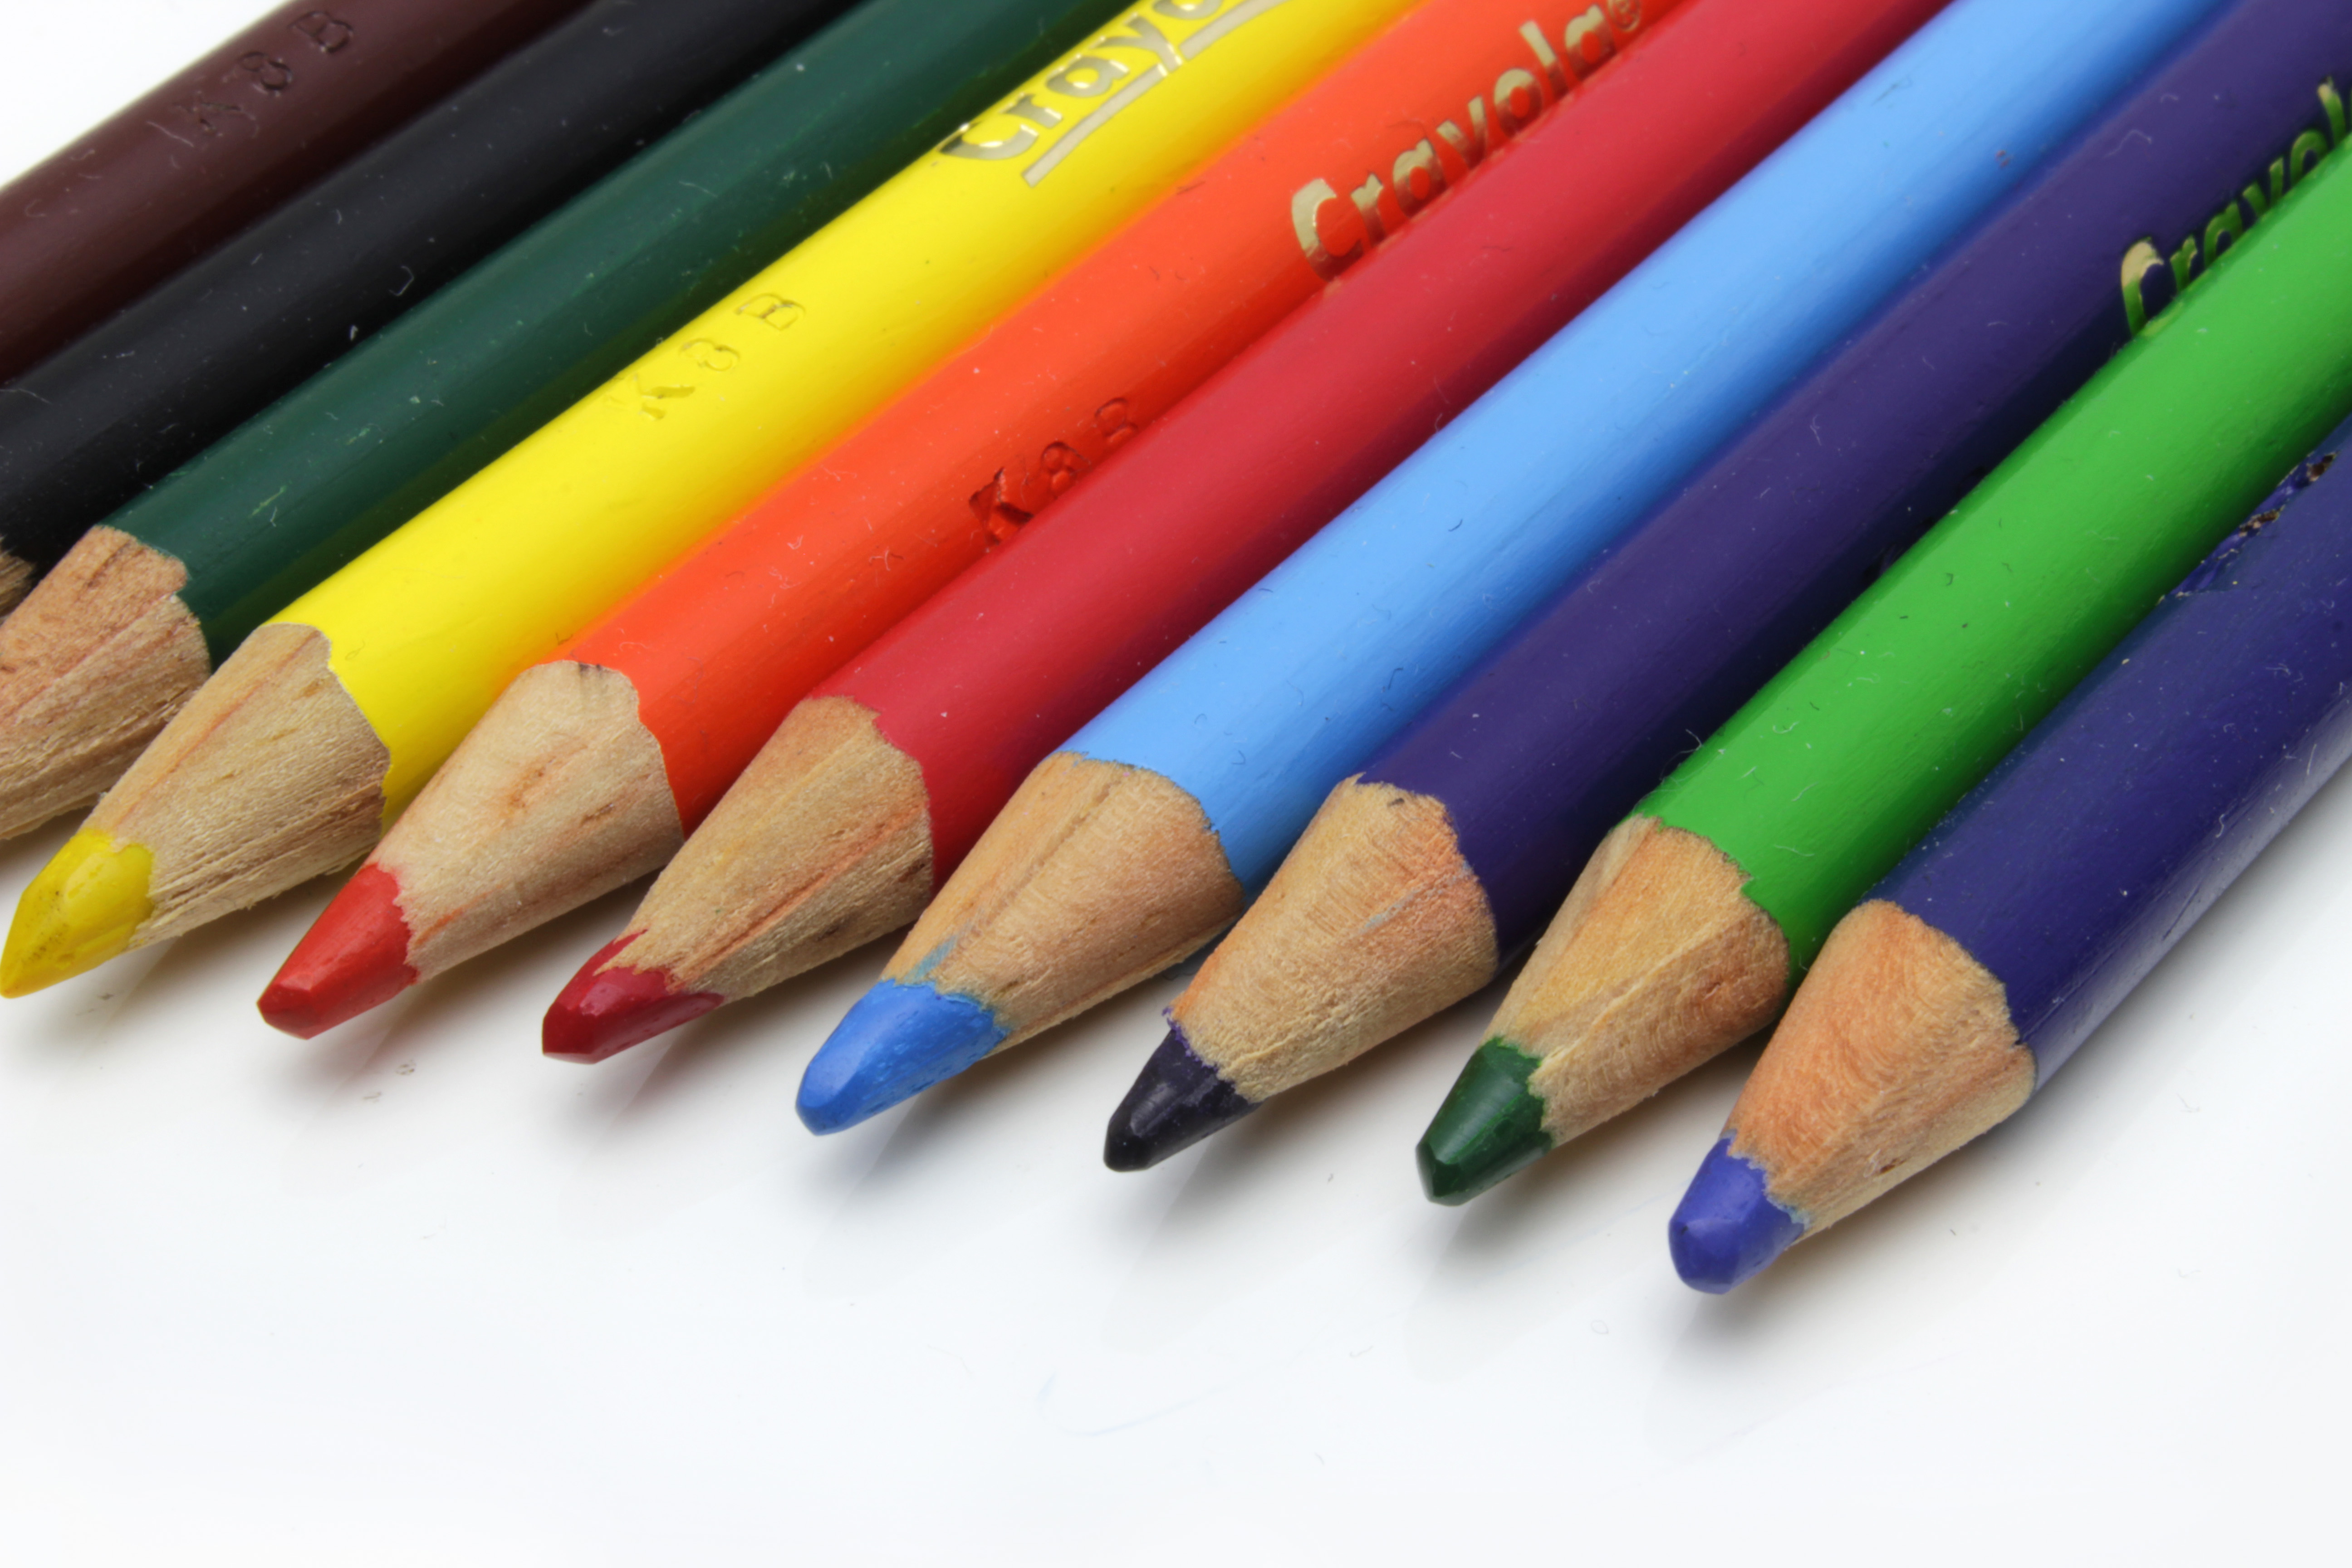
colored pencils, Colored Pencils Closeup, pencils, school, wooden pencils, drawing pencils, Colorfulness, writing implement, office supplies, line, writing instrument accessory, stationery, Tints and shades, pencil, graphite, font, magenta, Office instrument, electric blue, paper product, crayon, pen, paper, art, circle